Raclette

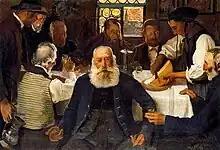
A depiction of raclette being served in a 1903 painting by Ernest Biéler

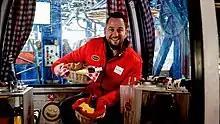
Raclette is a dish associated with Alpine culture (here served in a gondola lift in Grindelwald).

Dishes of melted cheese were mentioned in medieval texts from Swiss convents as early as 1291. Melted cheese was originally consumed by peasants in the mountainous Alpine regions of the cantons of Valais and Fribourg (Switzerland), and Savoie and Haute-Savoie (France). It was then known in the German-speaking part of Switzerland as or , "roasted cheese". Traditionally, cow herders carried cheese with them when they were moving cows to or from pastures up in the mountains. In the evening, the cheese would be placed next to a campfire for softening, then scraped onto bread. Melting raclette-type cheese in front of a fire is attested in Valais since 1574. Since 1875, the French term "raclette" is commonly used for this dish. At the 1909 Cantonal Exhibition of Sion, raclette was promoted as a national dish of Valais. Raclette eventually gained national (and international) popularity from the 1964 National Exhibition.